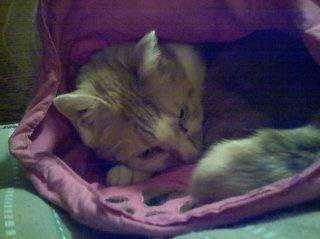
cat